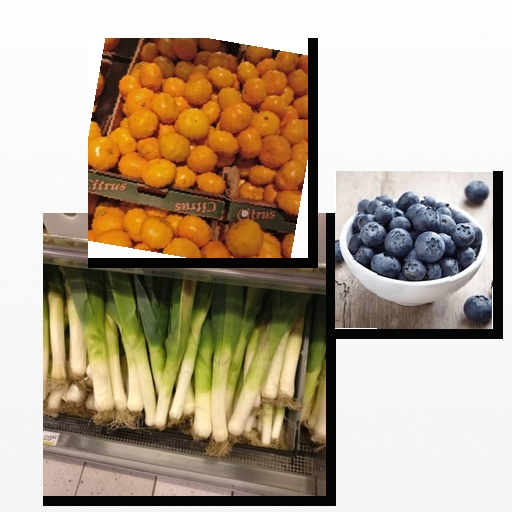
Food items: satsuma, leek, blueberry